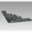
Label: airplane